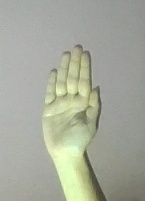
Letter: seen